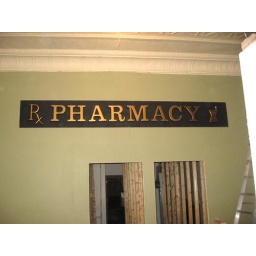
3/19/08 This Pharmacy sign is not quite finished. It will have gold trim around the black background